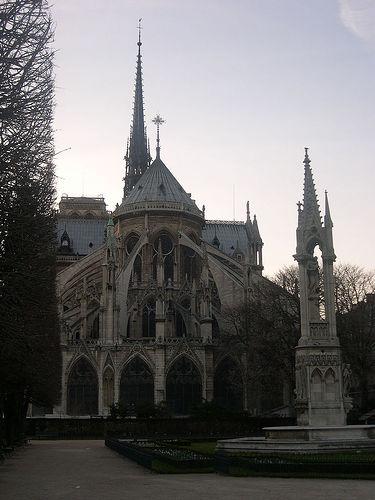
Weather: sun or clear